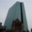
Label: skyscraper